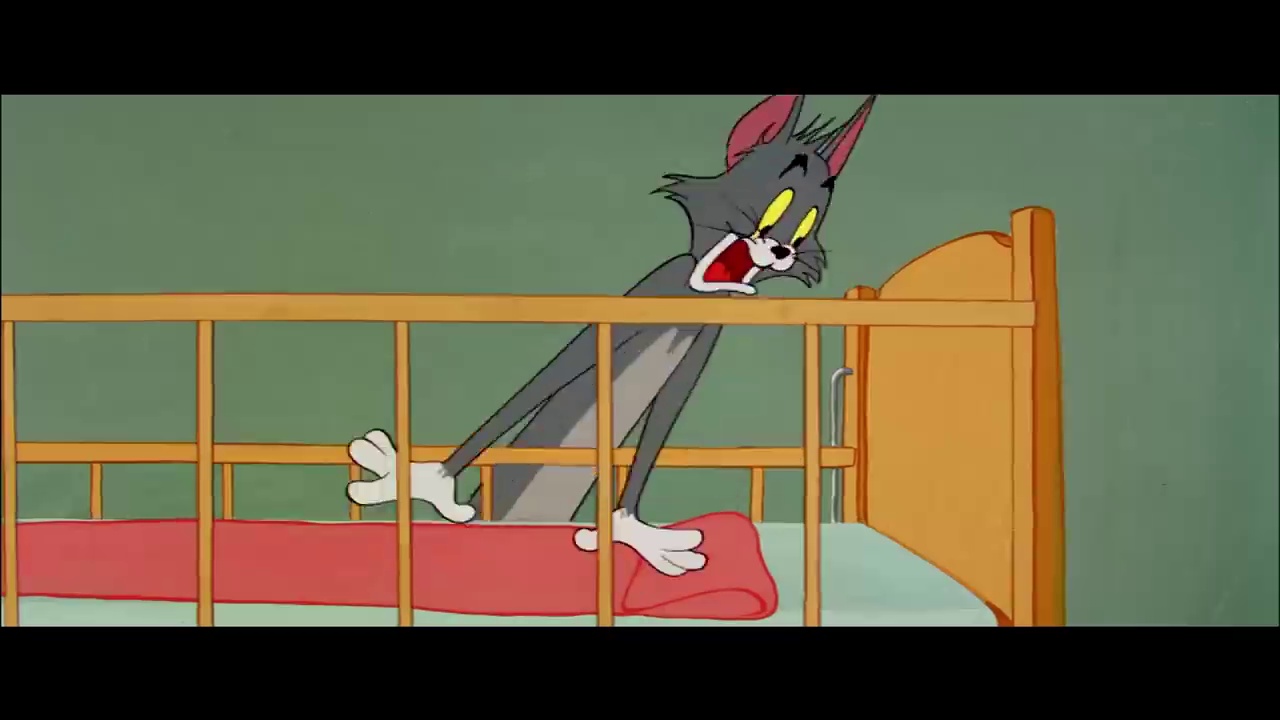
Portrait style: Cartoon Portrait